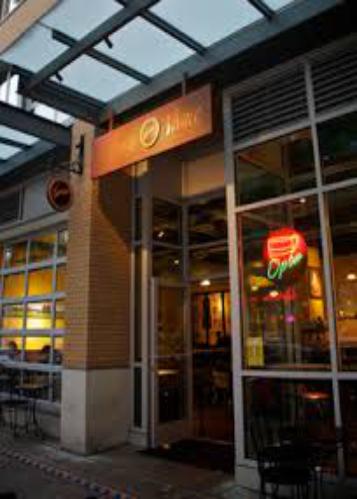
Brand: Espresso Vivace
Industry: Food